Christian theology

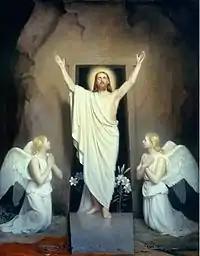
The Resurrection of Christ by Carl Heinrich Bloch, 1875.

The resurrection is perhaps the most controversial aspect of the life of Jesus Christ. Christianity hinges on this point of Christology, both as a response to a particular history and as a confessional response. Some Christians claim that because he was resurrected, the future of the world was forever altered. Most Christians believe that Jesus's resurrection brings reconciliation with God (II Corinthians 5:18), the destruction of death (I Corinthians 15:26), and forgiveness of sins for followers of Jesus Christ.